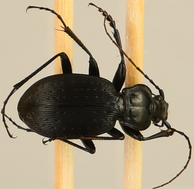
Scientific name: Carabus goryi
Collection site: Great Smoky Mountains National Park NEON (GRSM), plot GRSM_022